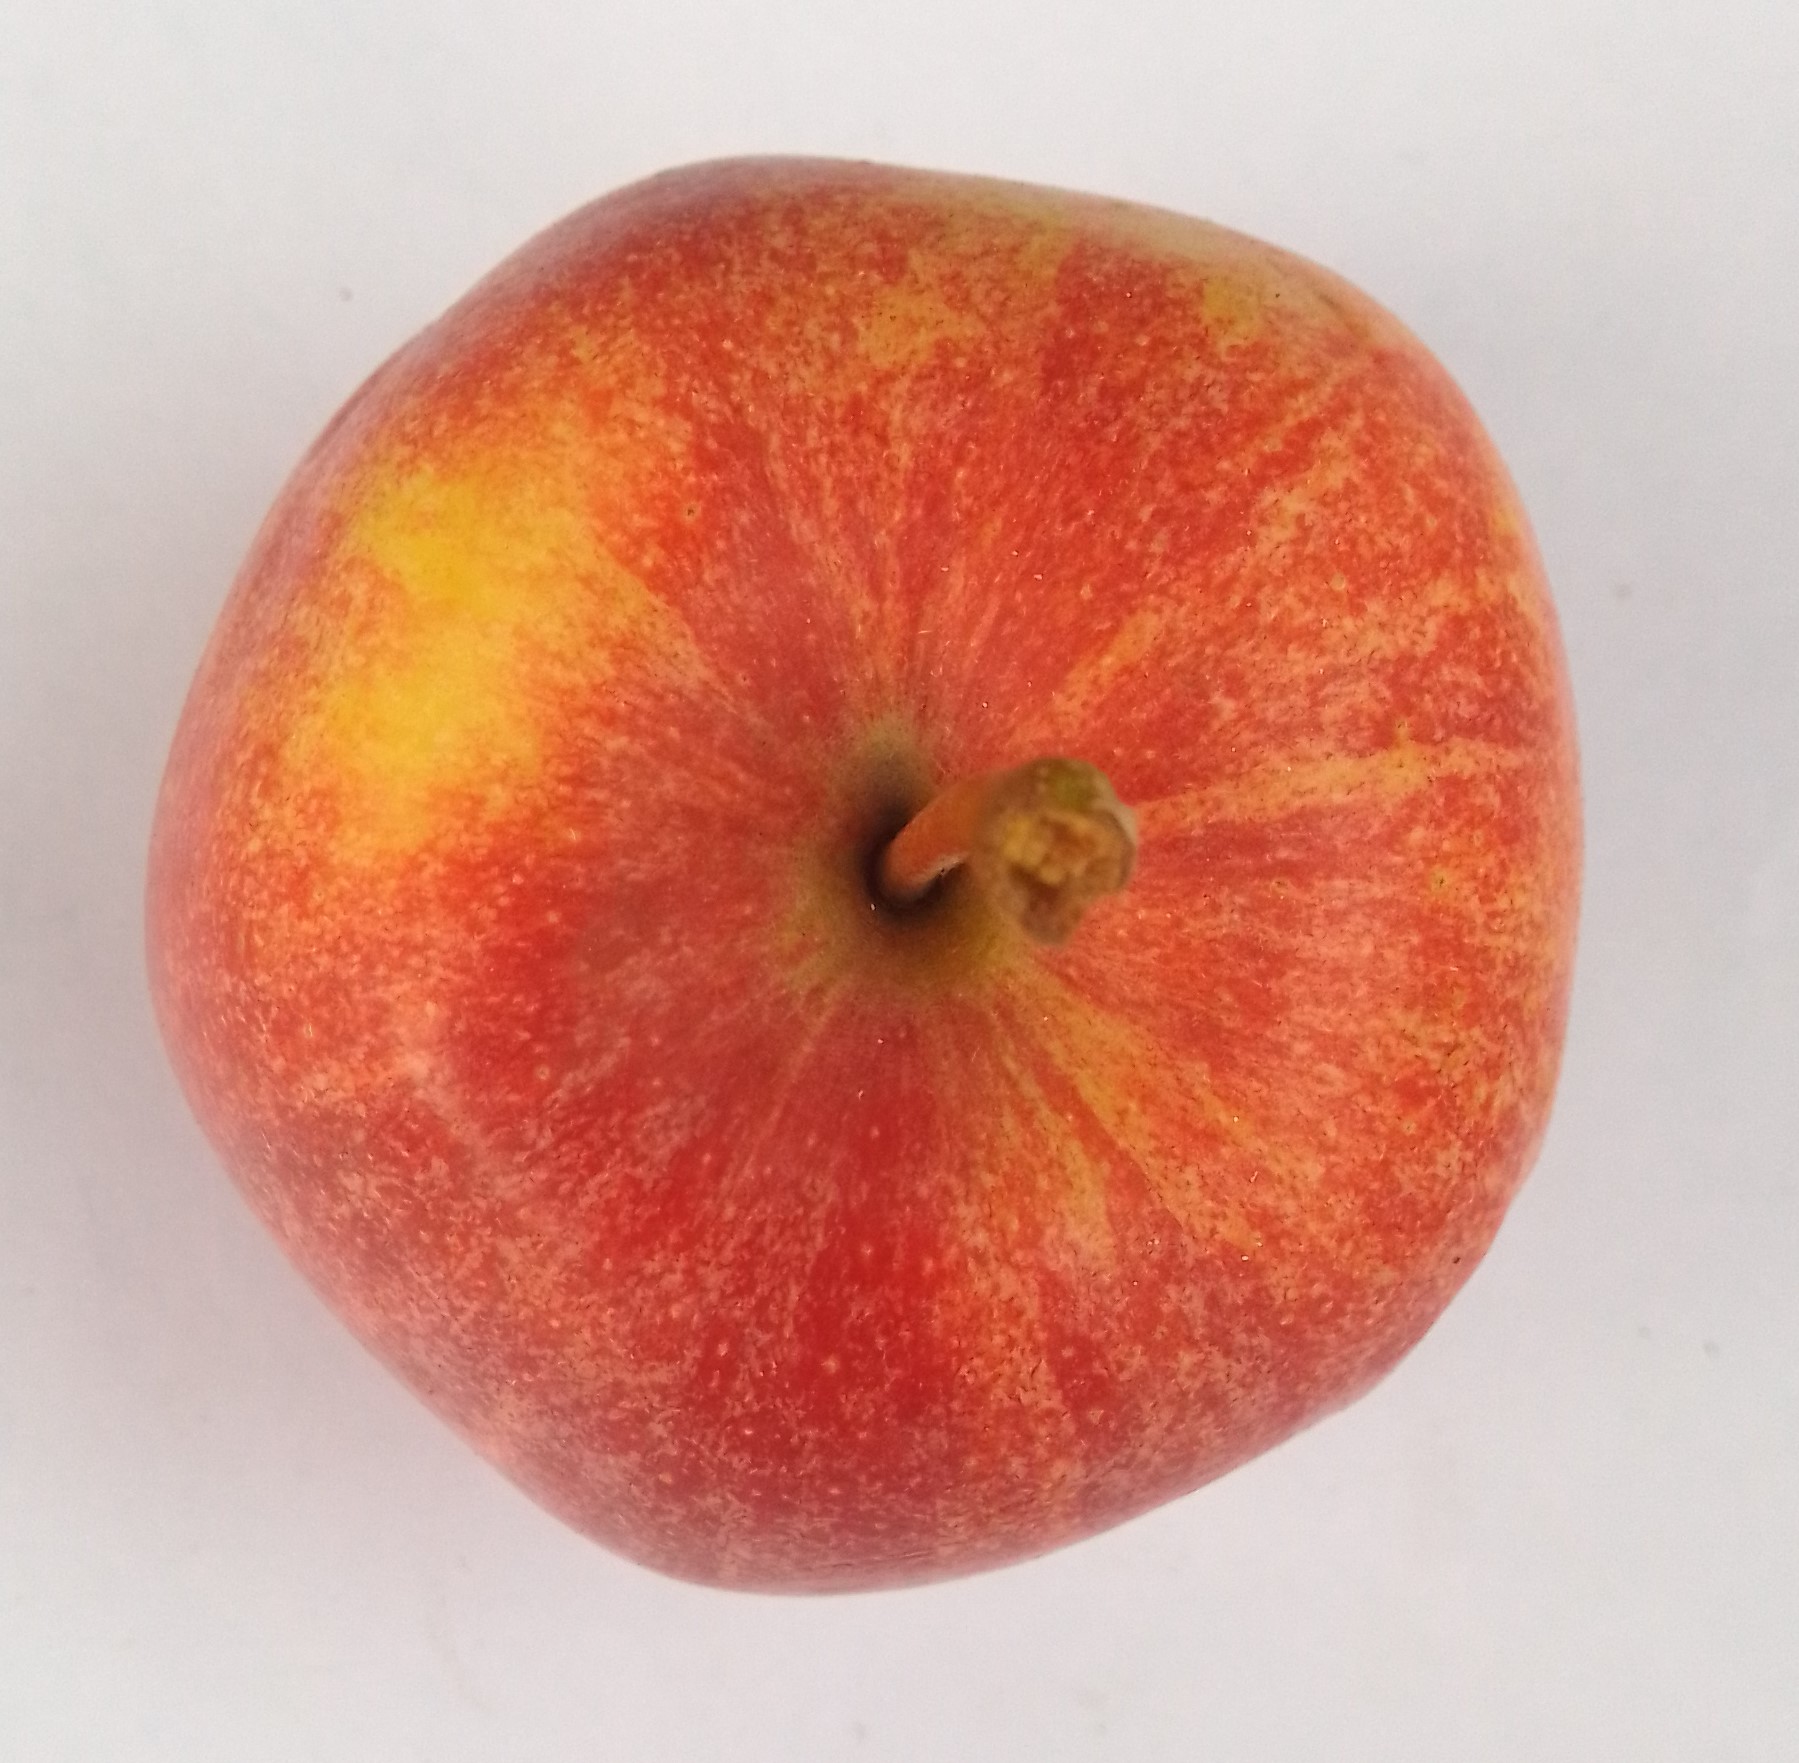
Fruit: apple
Condition: fresh